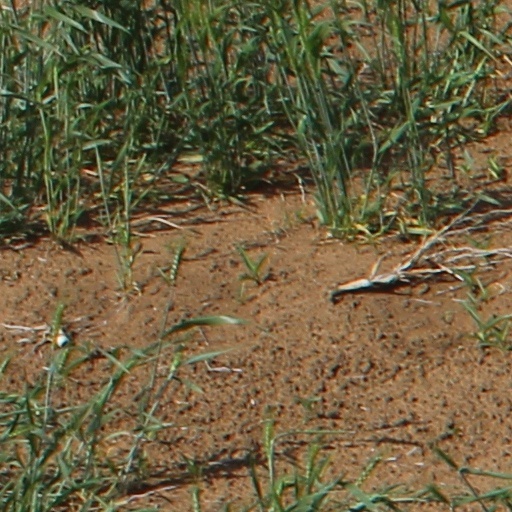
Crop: wheat